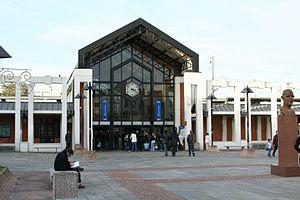
Poissy est une commune française du département des Yvelines en région Île-de-France.
La gare de Poissy est une gare ferroviaire française de la ligne de Paris-Saint-Lazare au Havre, située sur le territoire de la commune de Poissy, dans le département des Yvelines, en région Île-de-France.